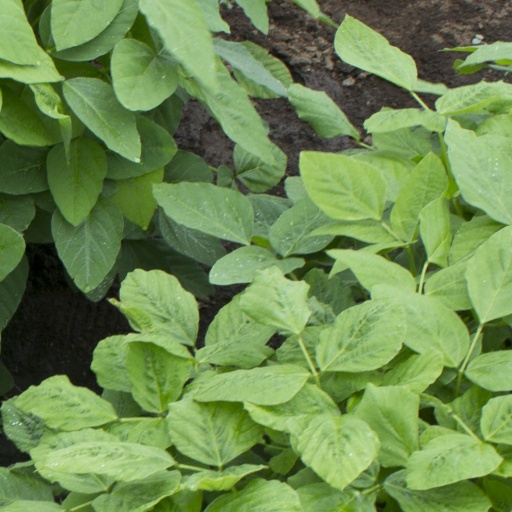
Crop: soybean